Sekhmet statues

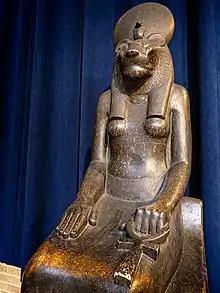
University of Pennsylvania Museum displayed black granite statue of Goddess Sekhmet excavated in Thebes in Ramesseum 1405-1367 BCE (Late 18th_Dynasty)

Sekhmet statues can be found throughout Egypt, Thebes, Karnak and other parts of Africa. They are found throughout Egypt due to rulers moving them from their original location. Sekhmet statues give us information of the Sekhmet goddess, Egyptian art, kings, religion, and culture of Egypt.